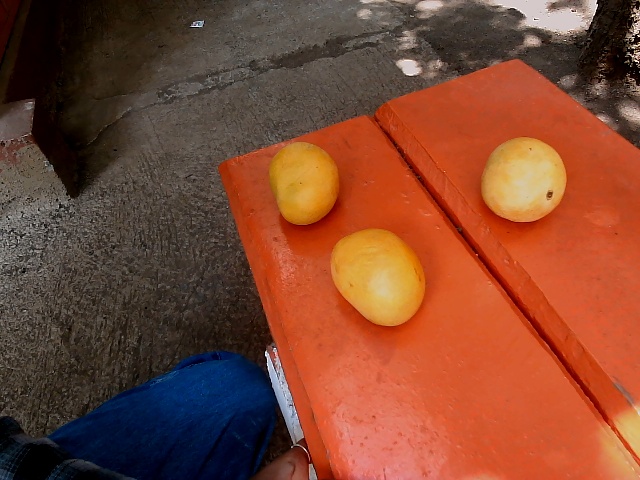
Label: Ripe_Mango